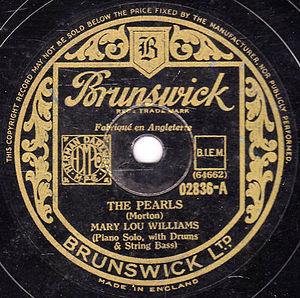
Mary Elfrieda Scruggs ou Winn, dite Mary Lou Williams, est une pianiste, arrangeuse et compositrice américaine de jazz, née le 8 mai 1910 à Atlanta et morte le 28 mai 1981 à Durham.